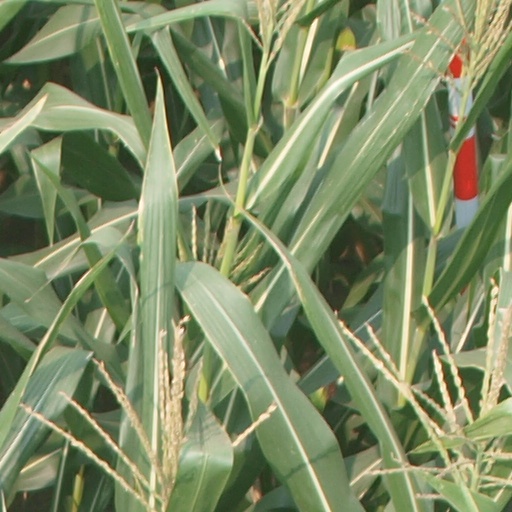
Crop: maize; corn